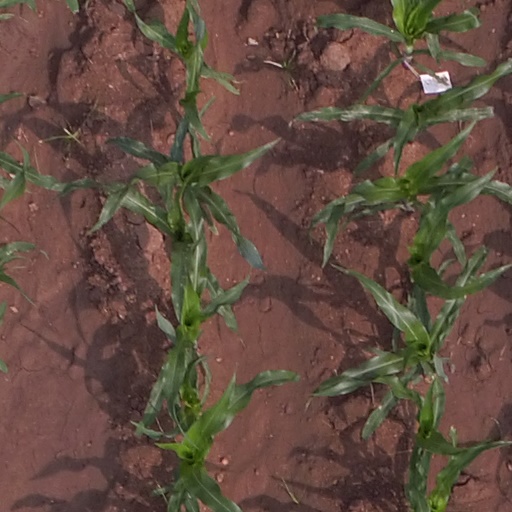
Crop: maize; corn